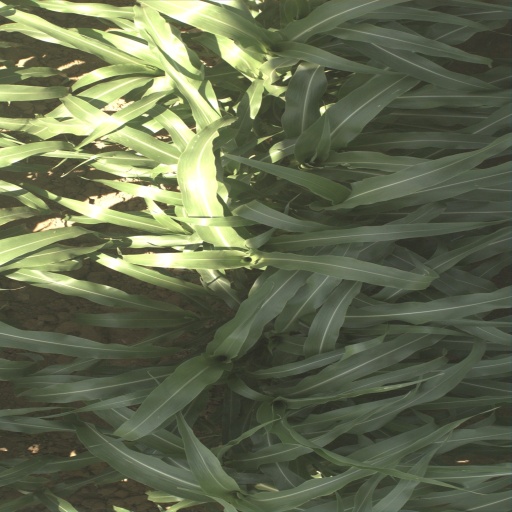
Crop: sorghum